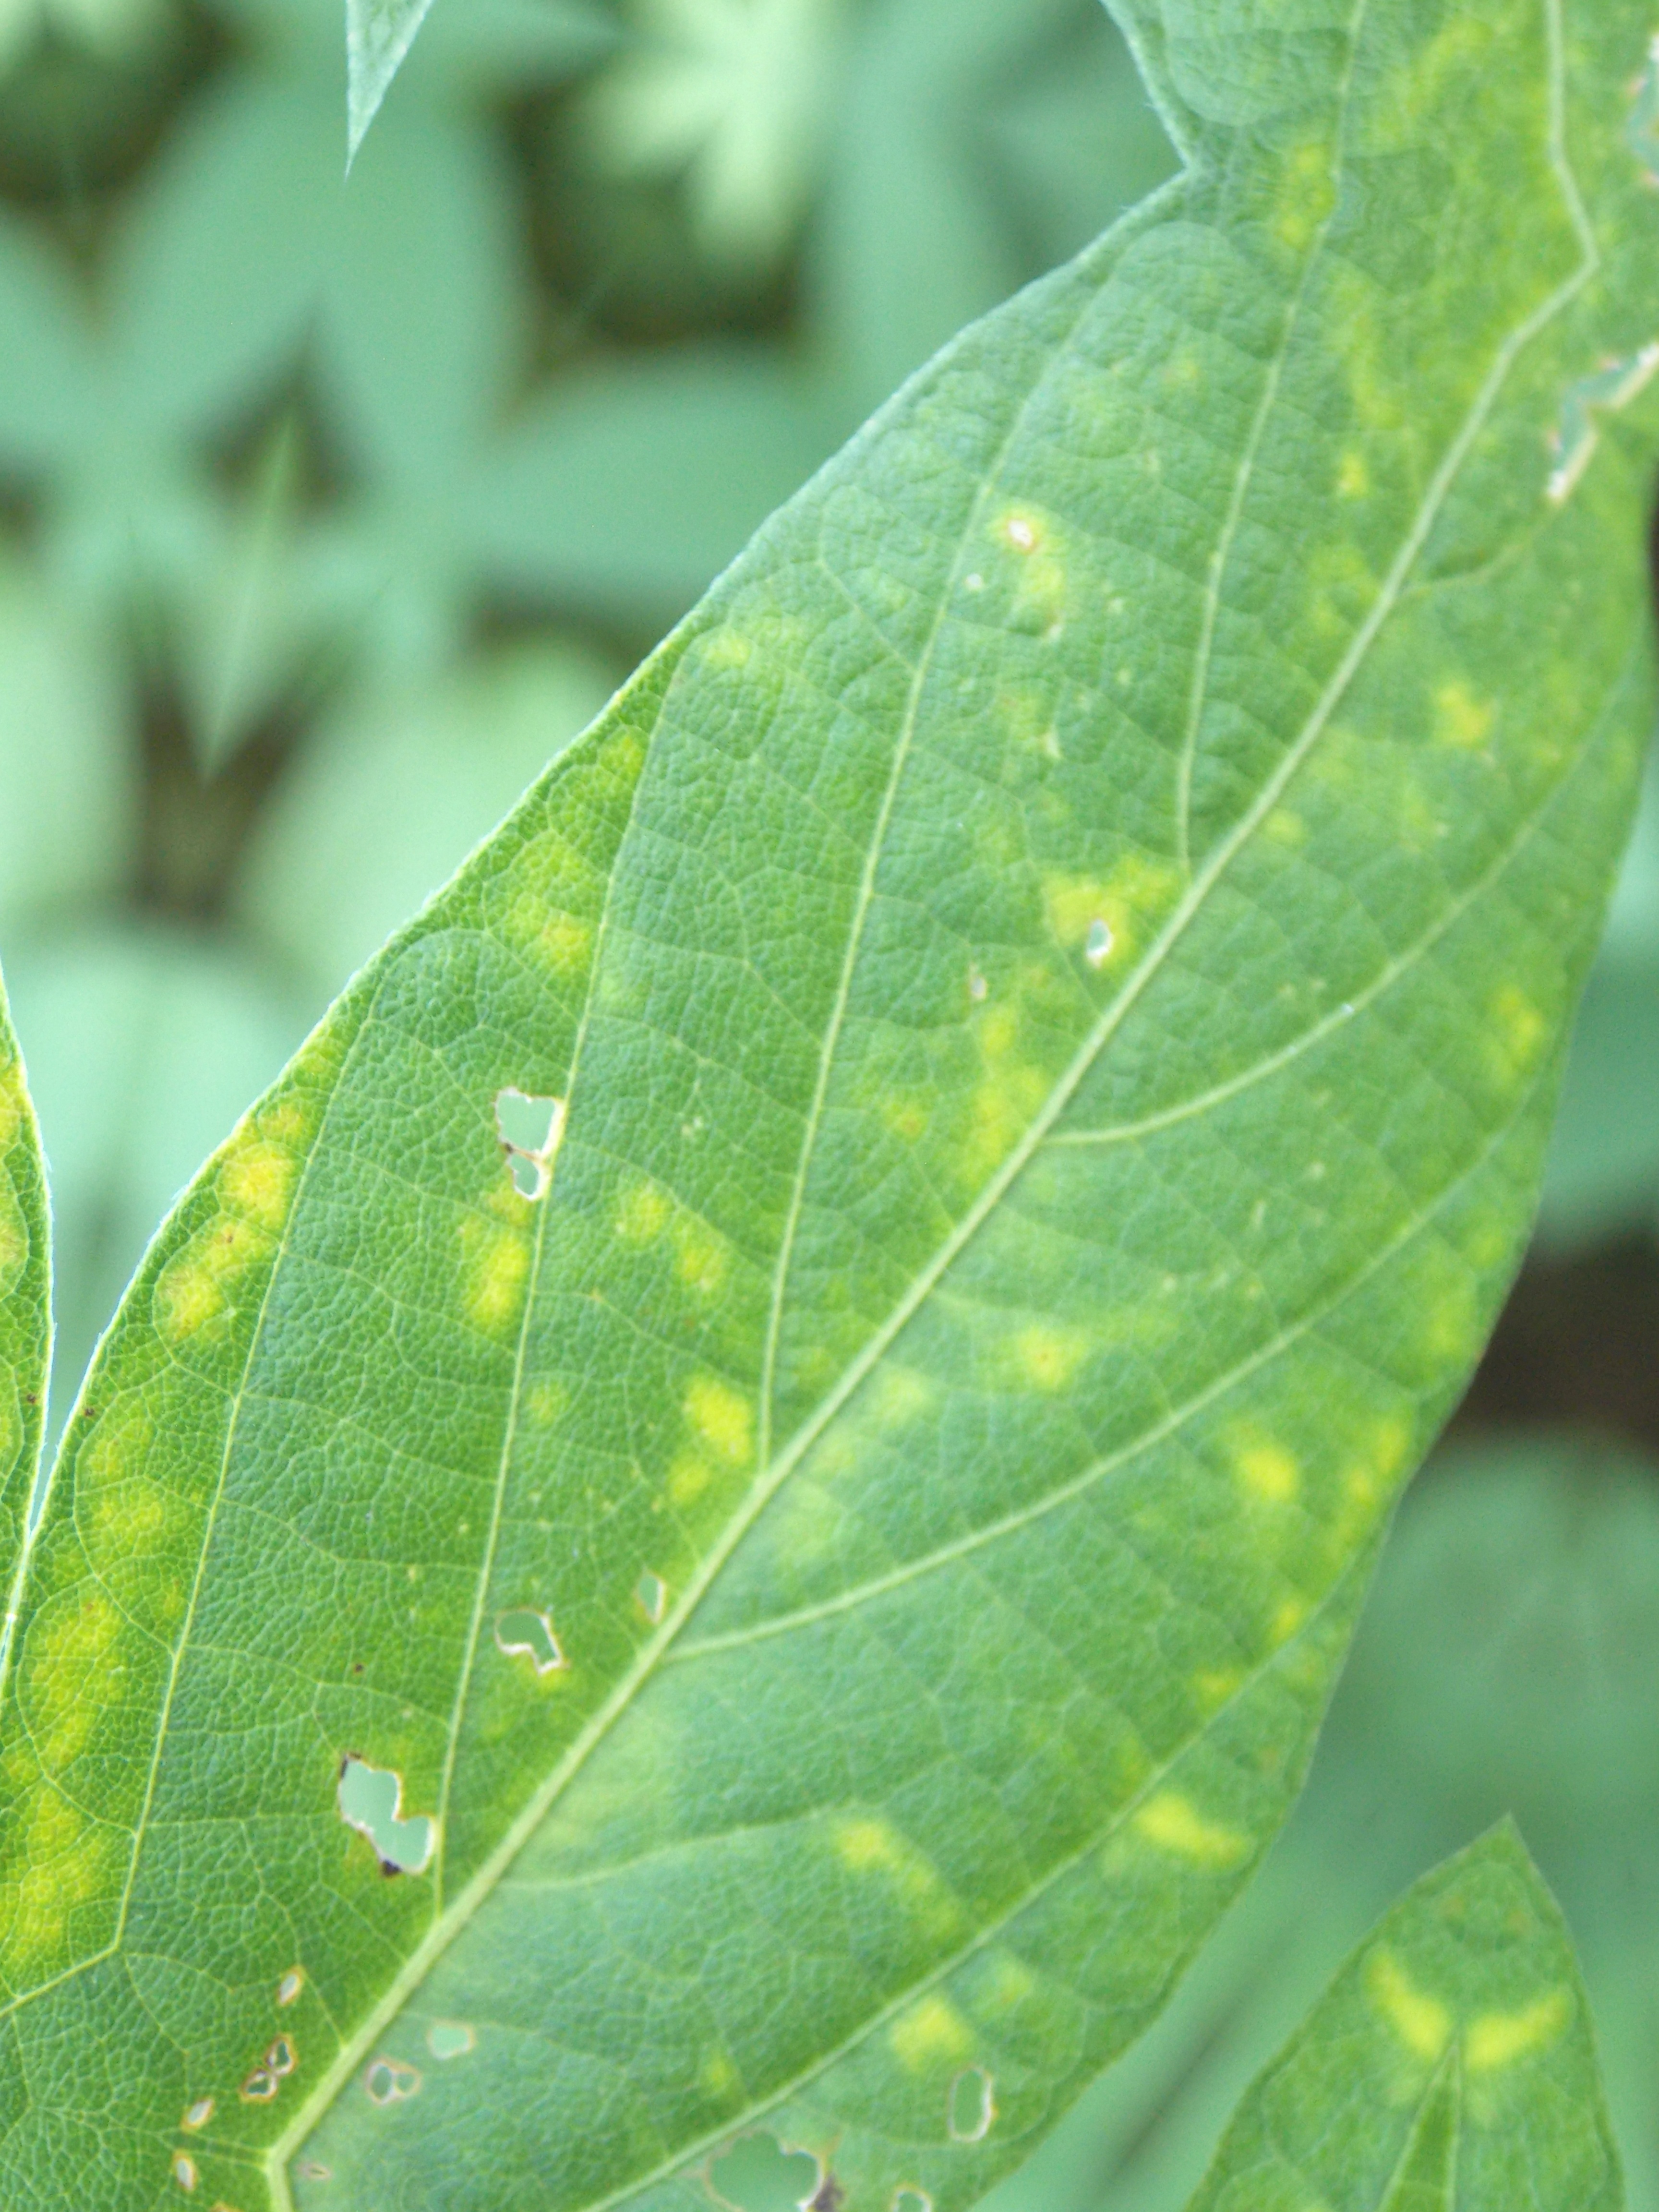
Label: Disease